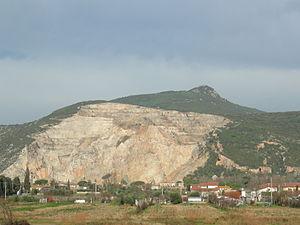
Le monte Pisano est une montagne située dans la partie centre-nord de la Toscane, qui sépare Pise de Lucques.